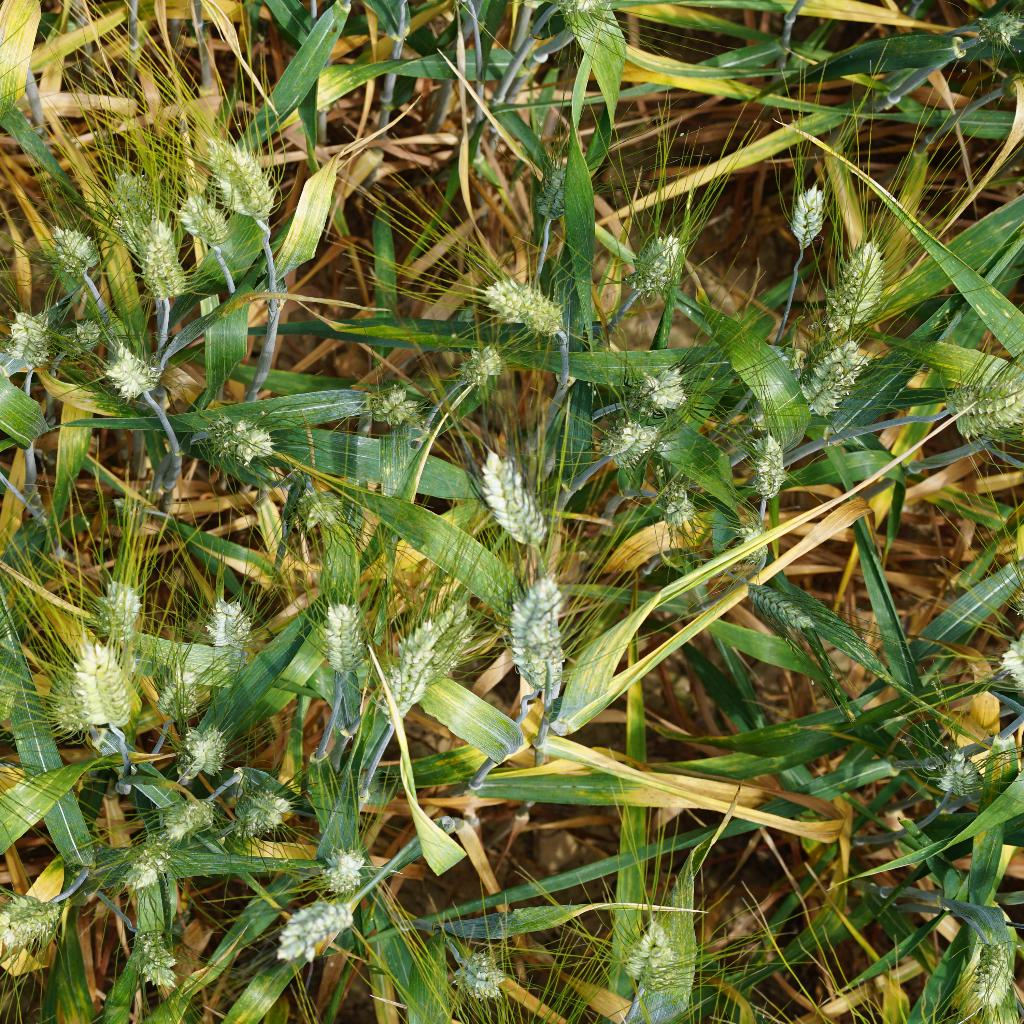
Country: France
Location: Gréoux
Wheat development stage: Filling